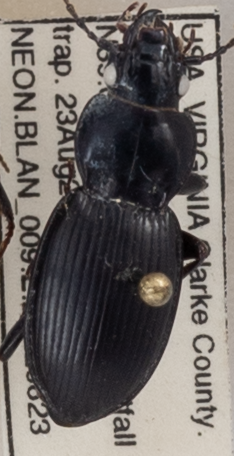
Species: Cyclotrachelus sigillatus
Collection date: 2022-08-23
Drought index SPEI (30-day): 1.13
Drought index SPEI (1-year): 0.63
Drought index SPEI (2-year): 0.39